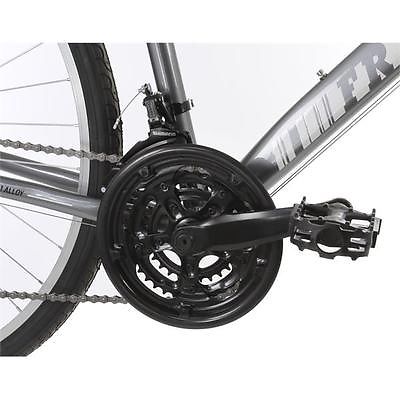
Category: bicycle